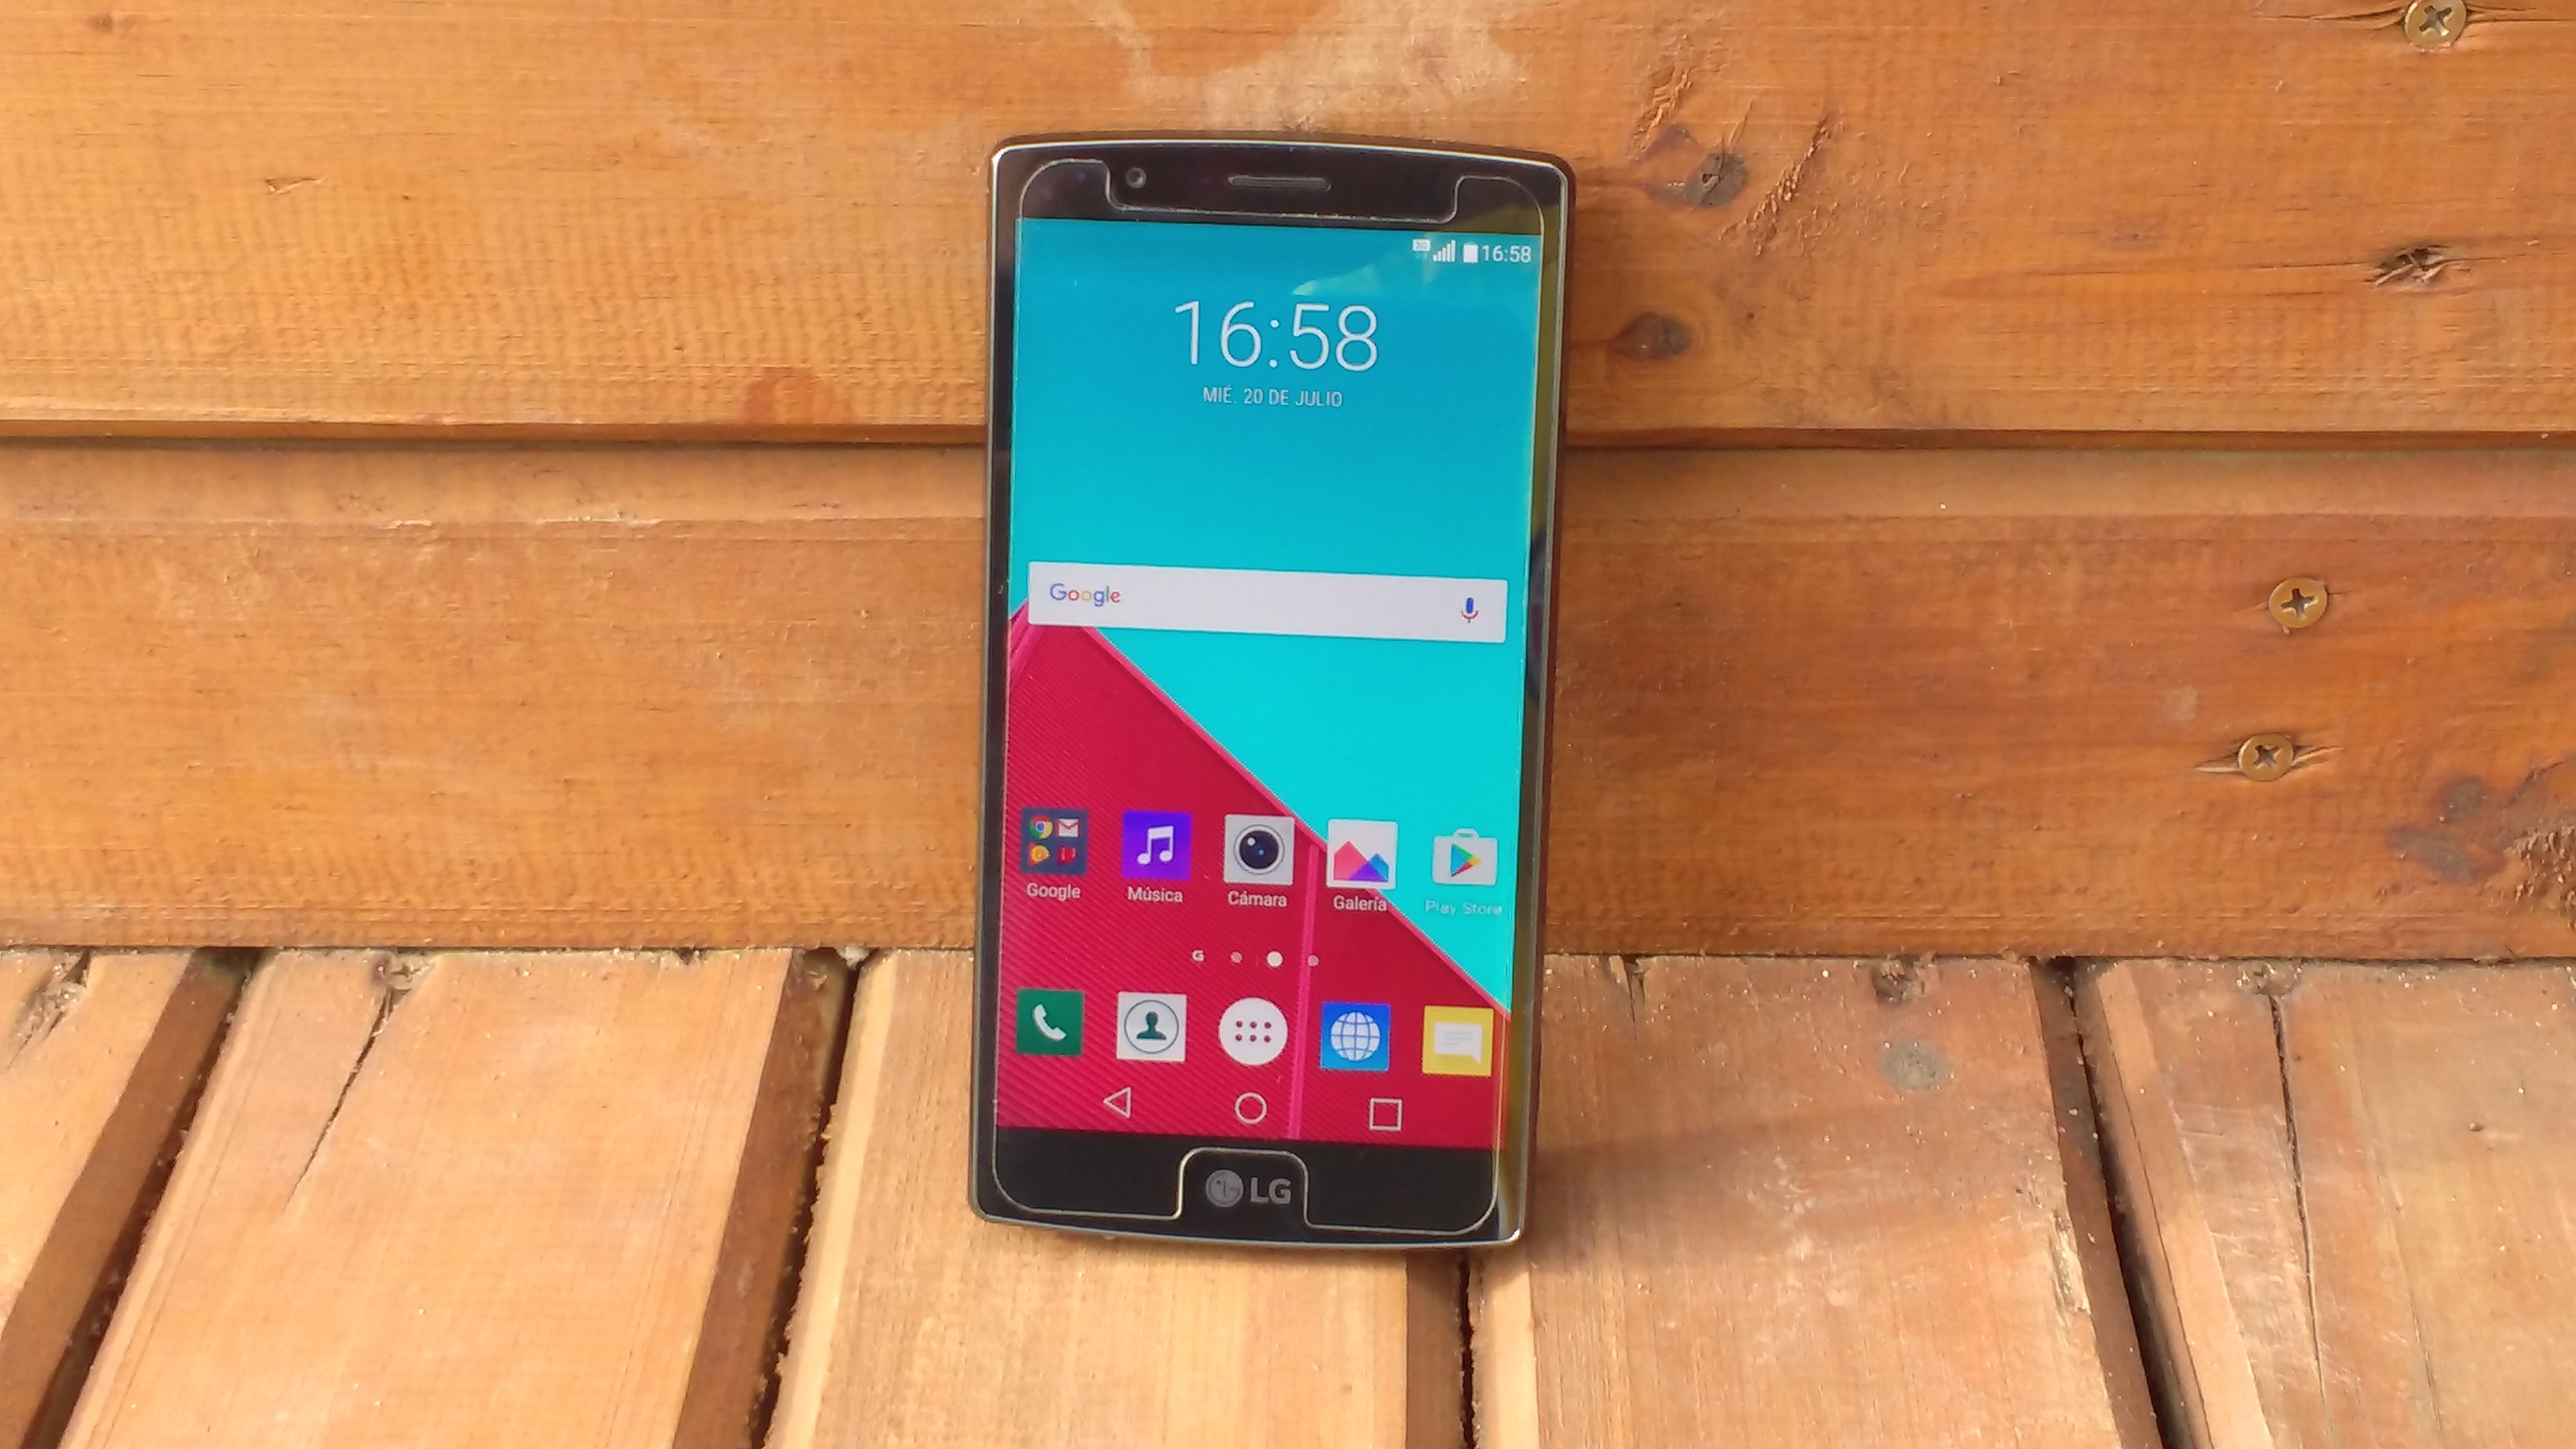
smartphone, screen, technology, telephone, gadget, mobile phone, device, electronics, you, android, g4, lg, portable communications device, communication device